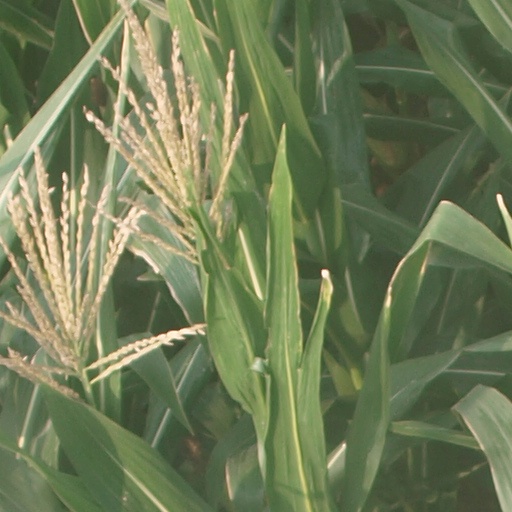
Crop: maize; corn